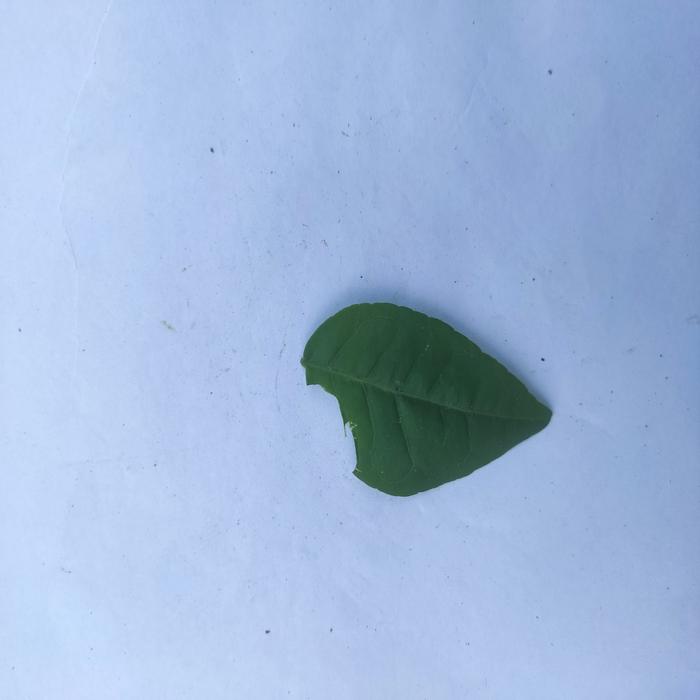
Crop: Aegle Marmelos
Leaf condition: Healthy_Leaf